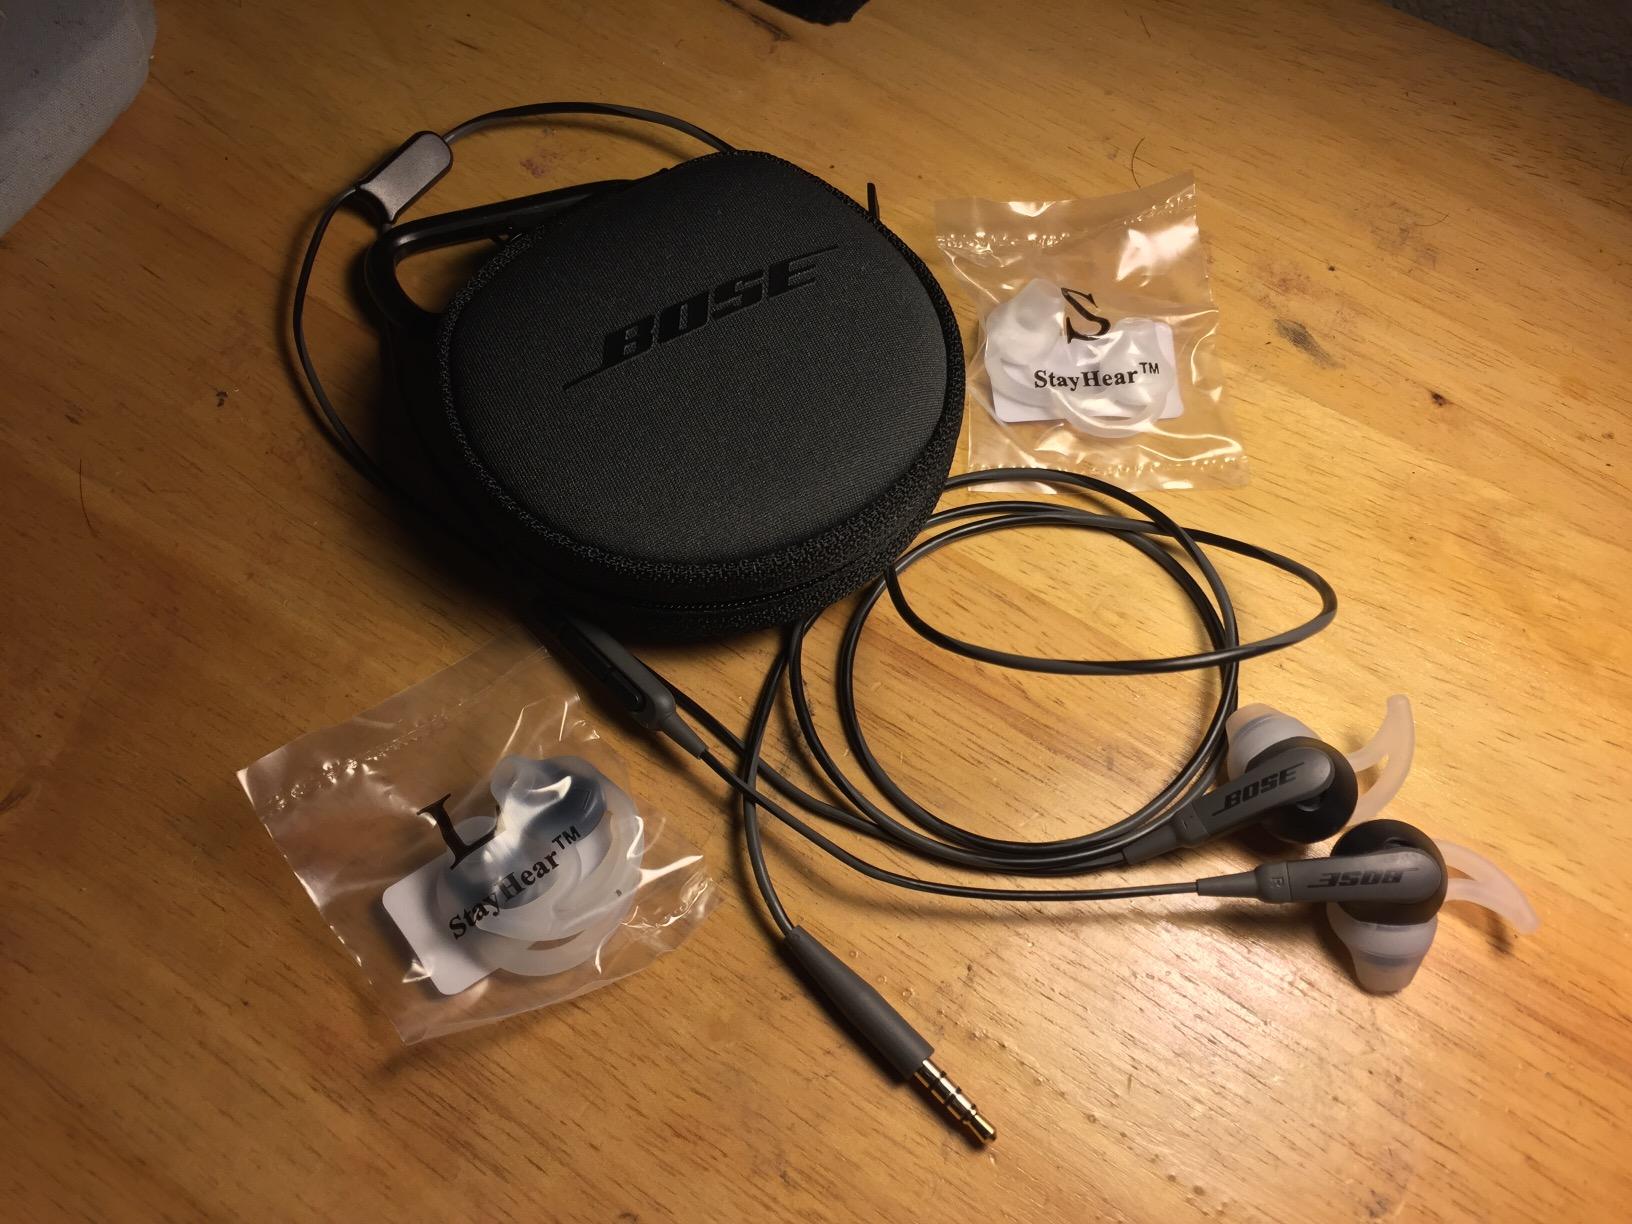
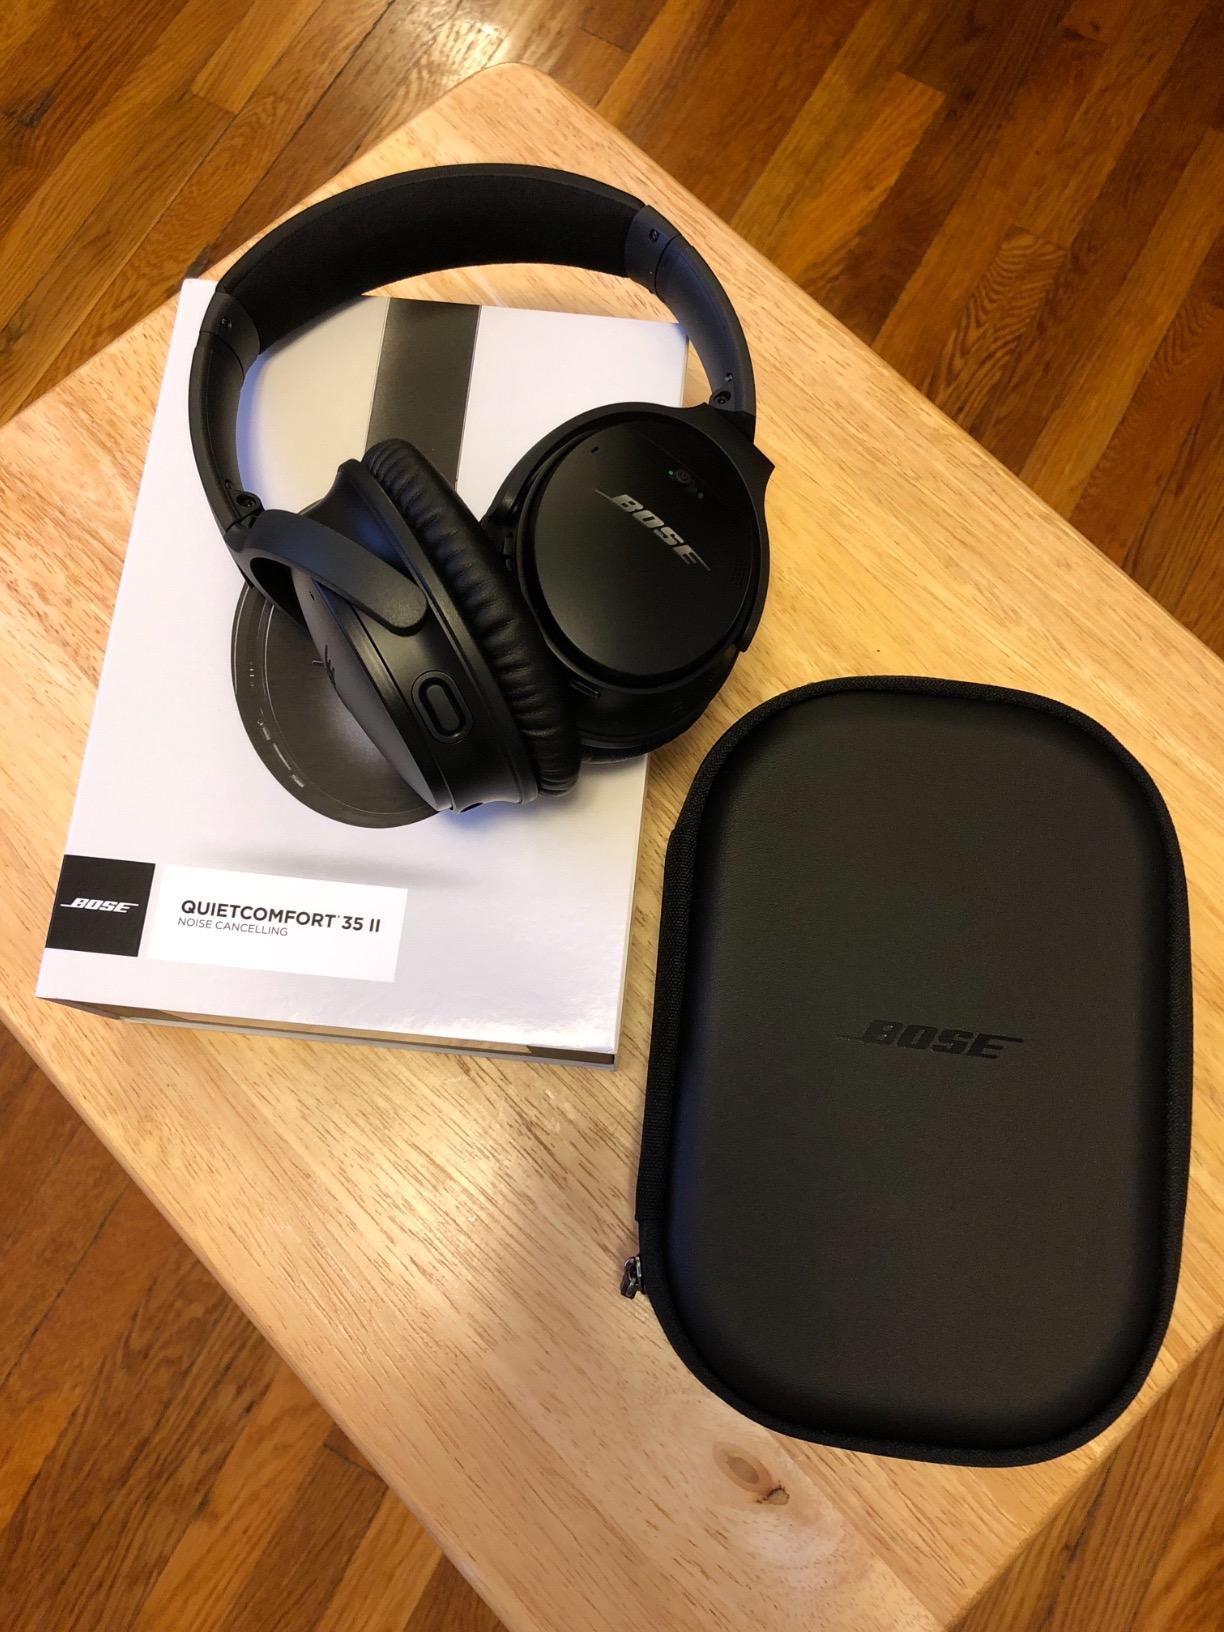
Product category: headphones
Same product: no